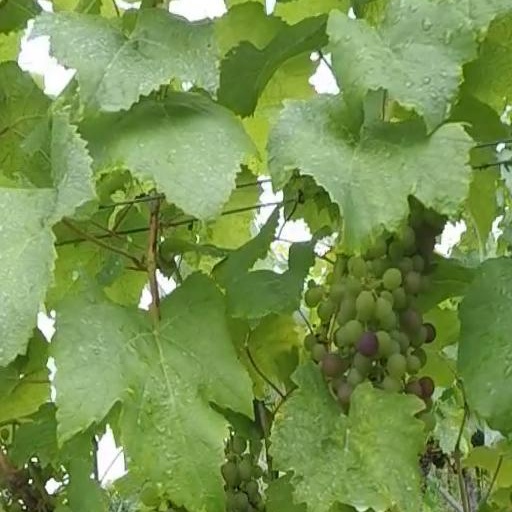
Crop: grape